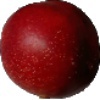
Label: nectarine